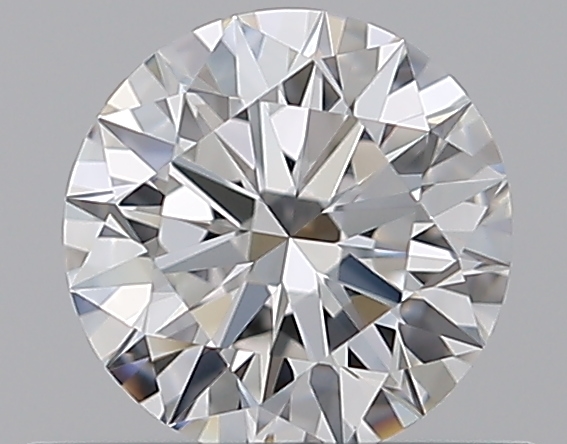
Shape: round
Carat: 0.51
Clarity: VVS2
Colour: F
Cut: EX
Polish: EX
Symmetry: EX
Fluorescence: M
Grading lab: GIA
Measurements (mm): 5.19 x 5.22 x 3.13